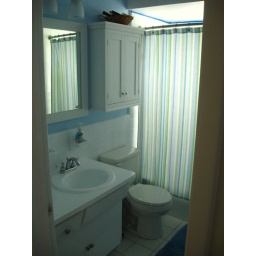
Project 365 A Photo a Day... Another home improvement project completed in getting the house ready to sell.